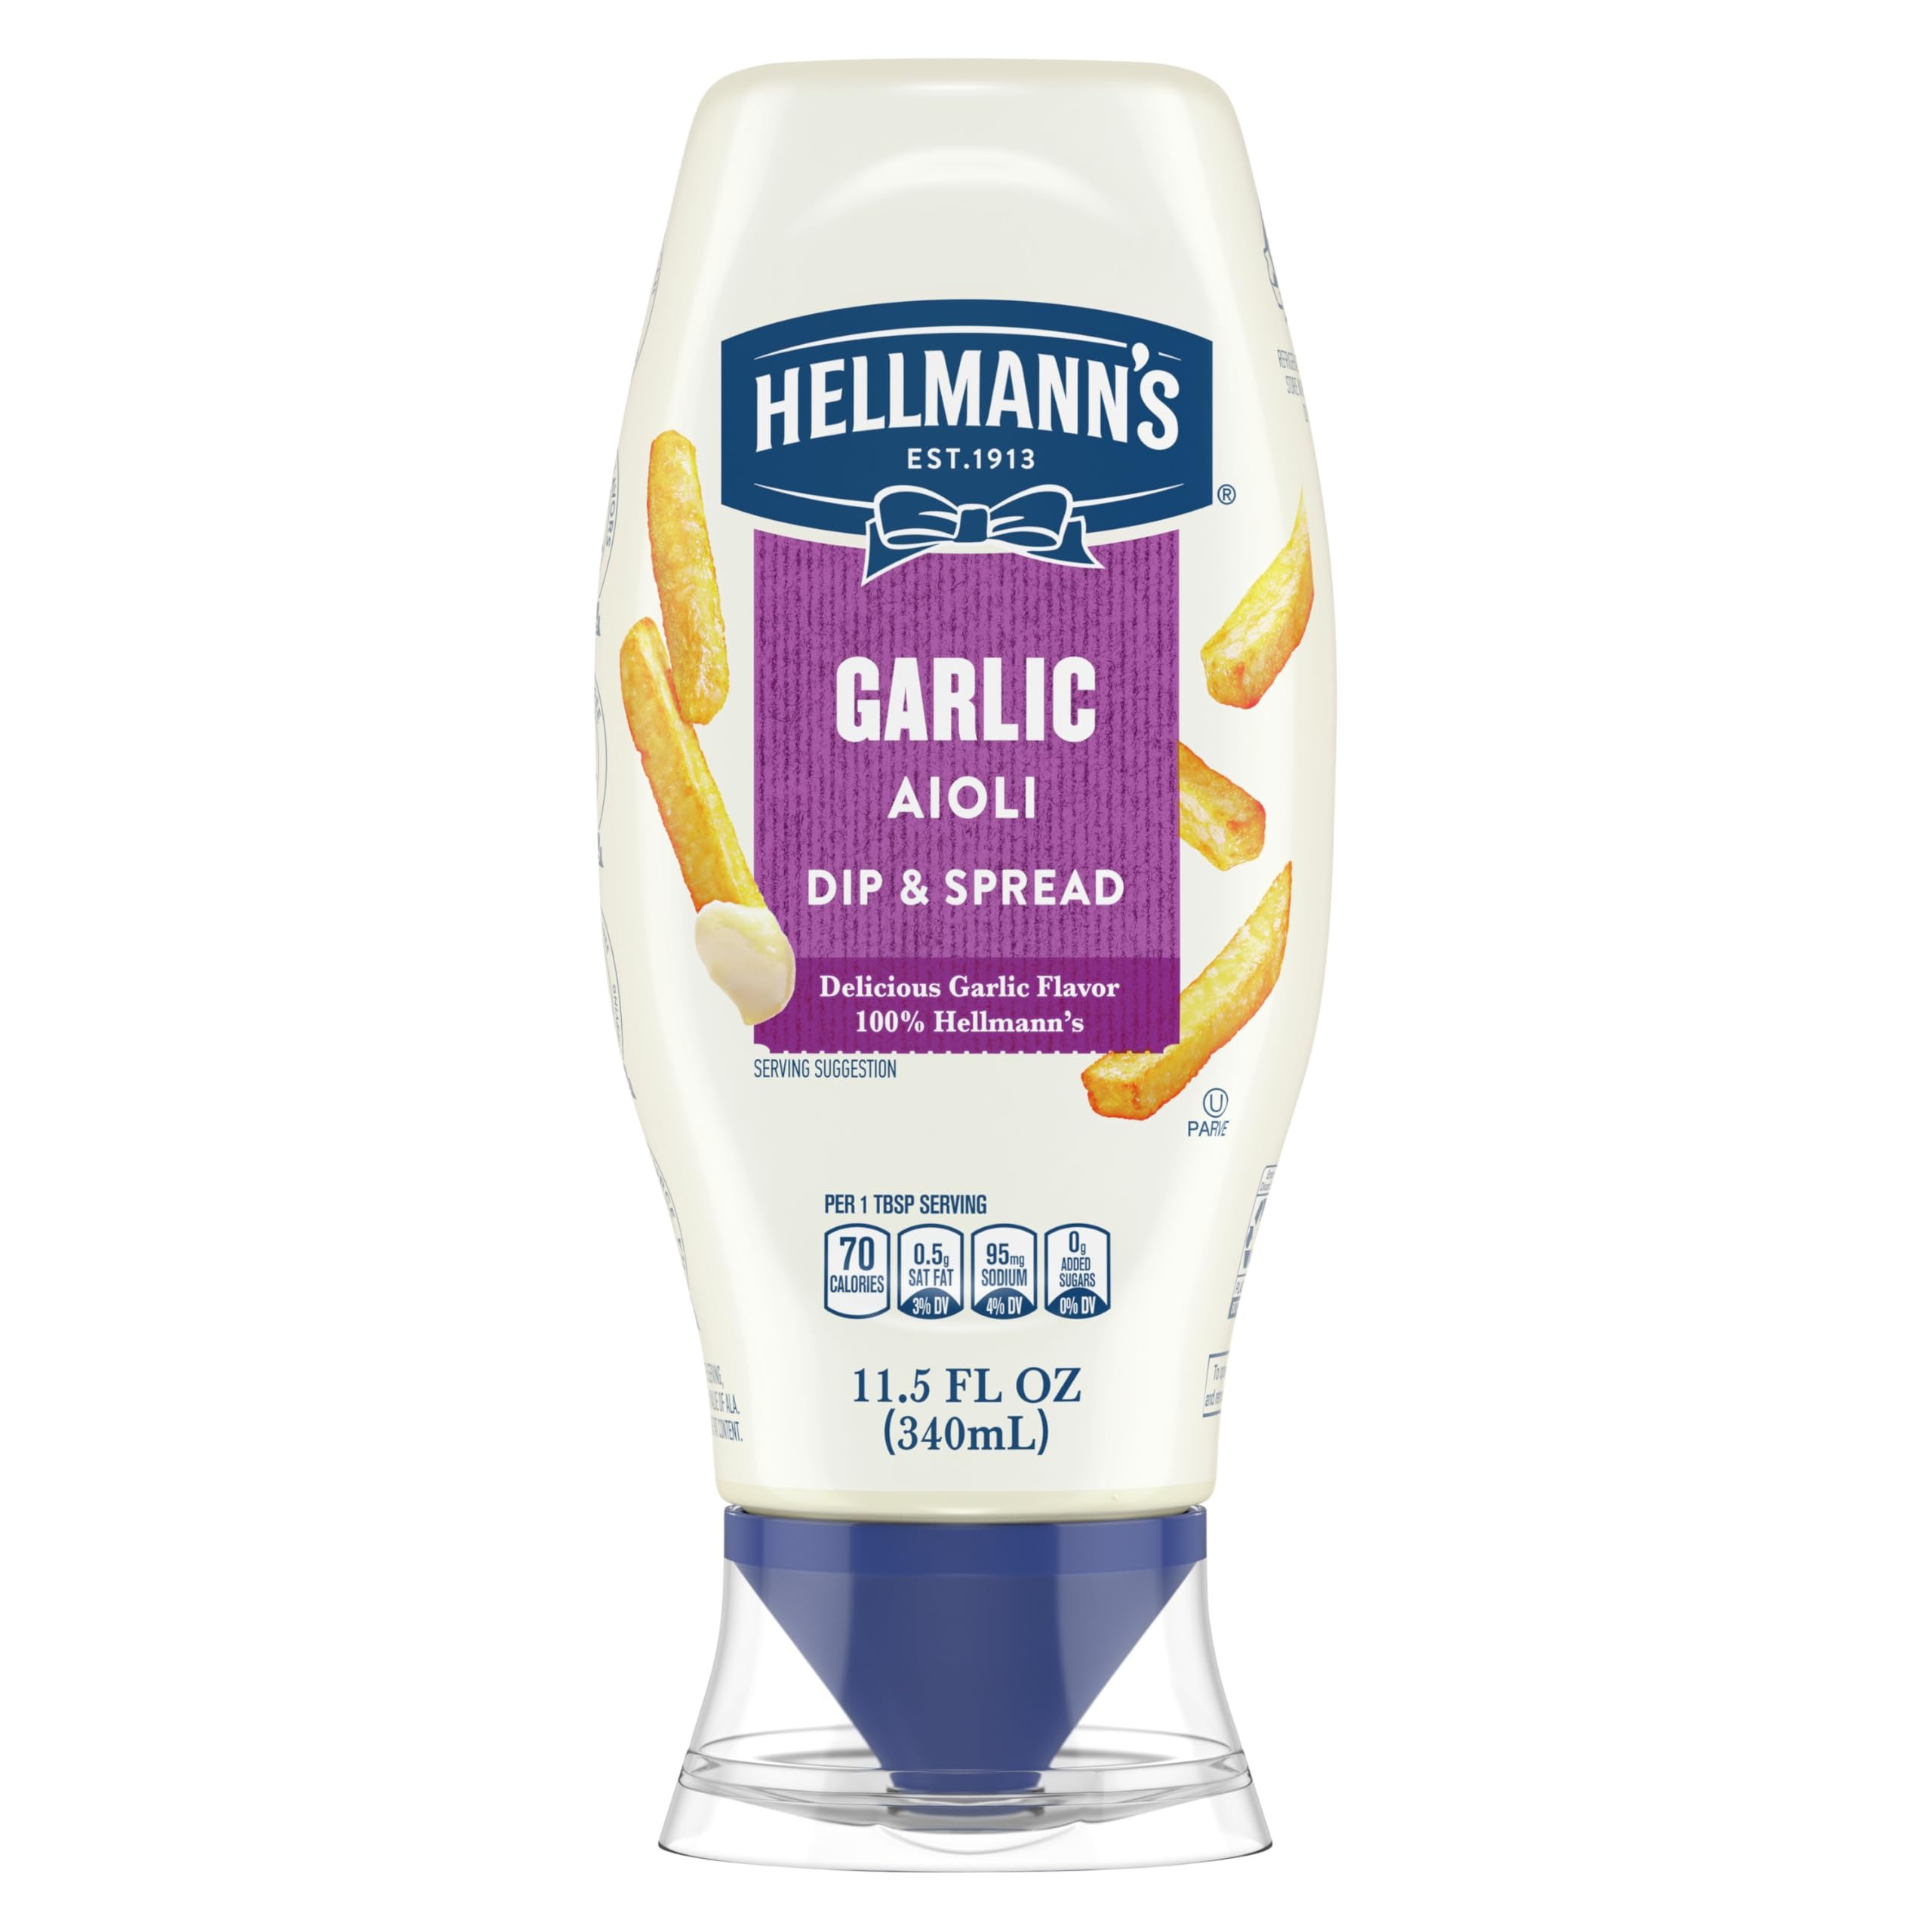
Item Name: Hellmann's Garlic Dip & Spread 12 Piece Garlic Aioli for French Fries, Sandwiches, Burgers & More Made With 100% Certified Vegan Ingredients 11.5 oz
Bullet Point 1: DELICIOUS GARLIC FLAVOR: A deliciously creamy condiment that's perfect as a dip for french fries, a spread for sandwiches and burgers and for adding a burst of garlic flavor to potato salads
Bullet Point 2: NO ARTIFICIAL FLAVORS: Made with real garlic and 100% certified vegan ingredients, Hellmann's Garlic Aioli contains no artificial flavors
Bullet Point 3: GLUTEN-FREE: This garlic aioli dip and spread is gluten-free and safe for anyone with gluten allergies or intolerances
Bullet Point 4: CHOLESTEROL-FREE*: This garlic dip is cholesterol-free*. *7g total fat per serving
Bullet Point 5: EXCELLENT SOURCE OF OMEGA 3 ALA*: This garlic spread is an excellent source of omega 3 ALA*. *contains 580mg of ALA per serving, which is 36% of the 1.6g daily value for ALA
Bullet Point 6: Hellmann's, Bring Out The Best
Value: 138.0
Unit: Ounce

Price: 4.69